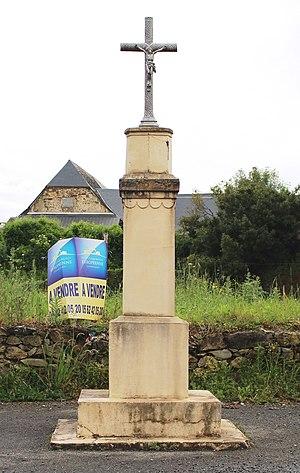
Croix de Gez-ez-Angles (Hautes-Pyrénées)
Gez-ez-Angles est une commune française située dans le département des Hautes-Pyrénées, en région Occitanie.